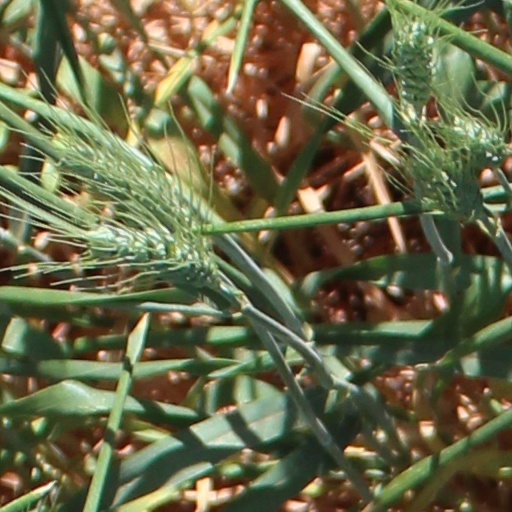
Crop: wheat